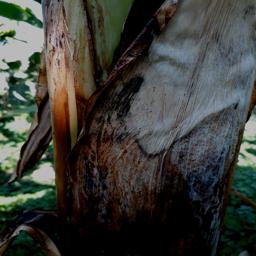
Label: BACTERIAL SOFT ROT